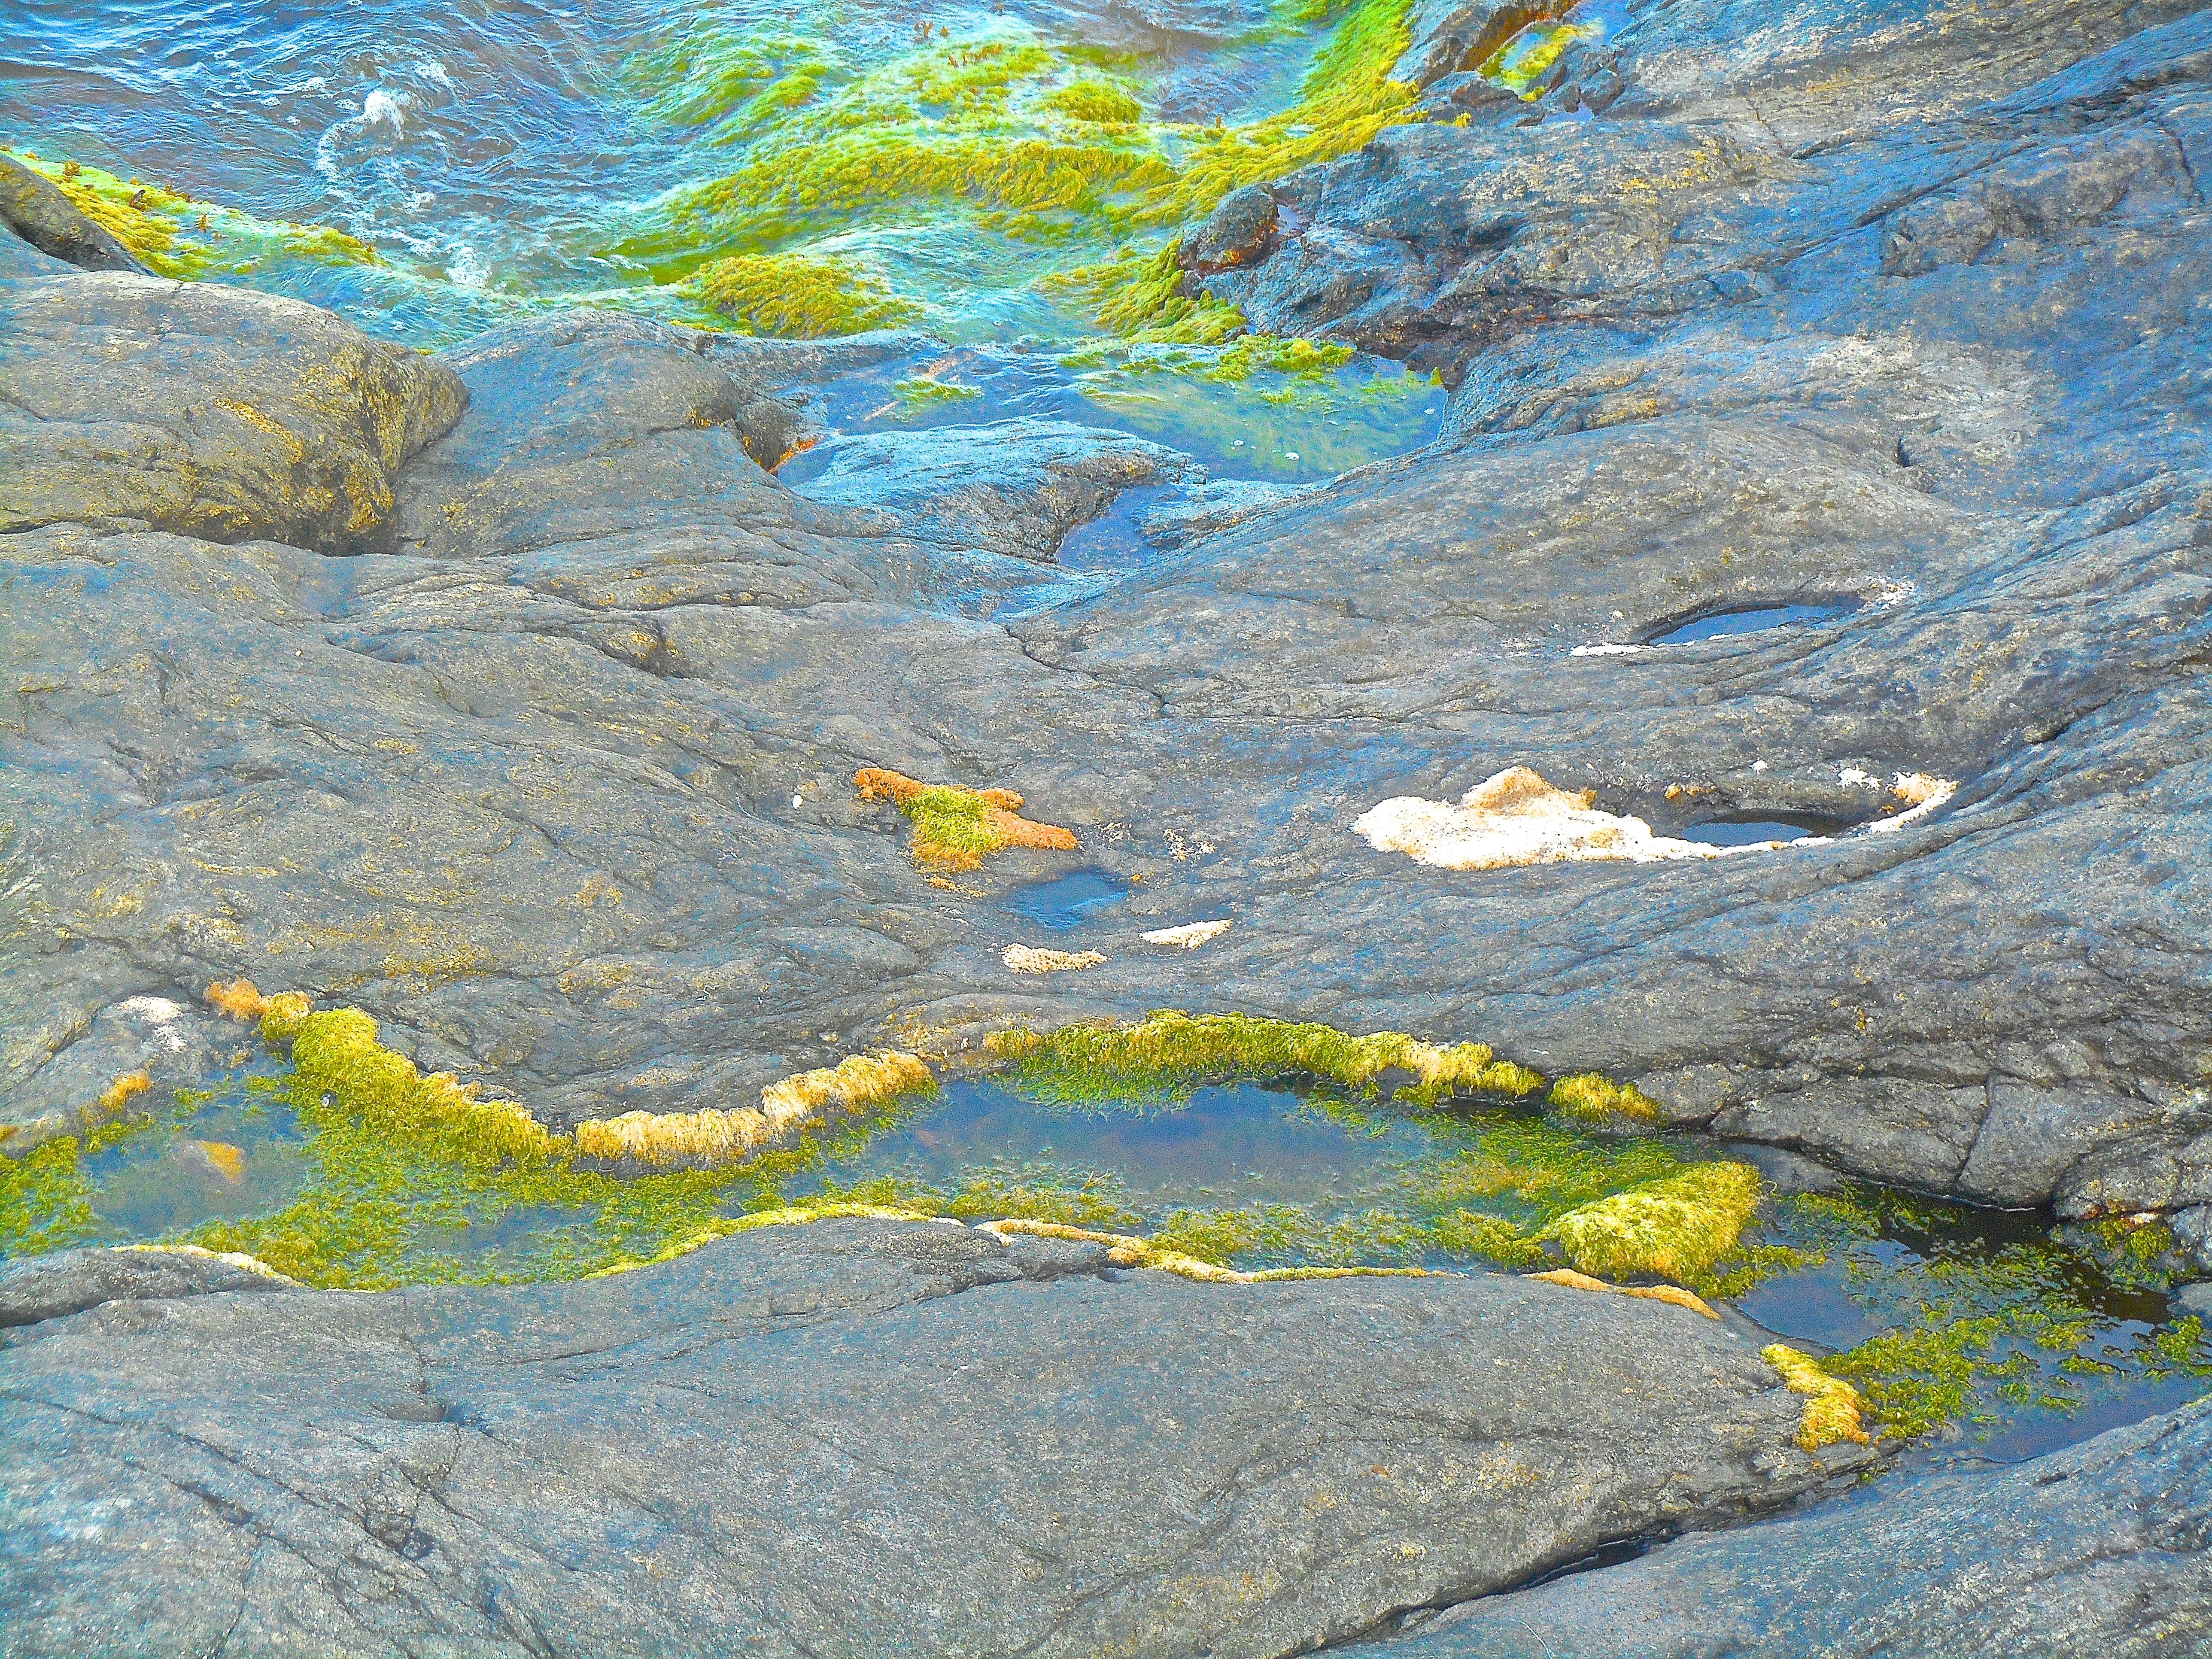
landscape, sea, coast, rock, wilderness, mountain, lake, river, valley, mountain range, cliff, stream, green, rapid, seashore, terrain, ridge, geology, plateau, archipelago, seagrass, tundra, moraine, landform, mountainous landforms, n ttar